Renewable energy in developing countries

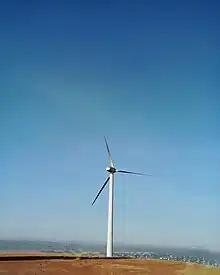
Wind turbine at Ngong Hills in Kenya

In Kenya, the Ministry of Energy and Petroleum is in charge of renewable energy policies. In March 2008, the country adopted the feed-in tariff policy. In January 2010, the policy was revised to urge private sectors to invest in electricity generation from renewable sources.